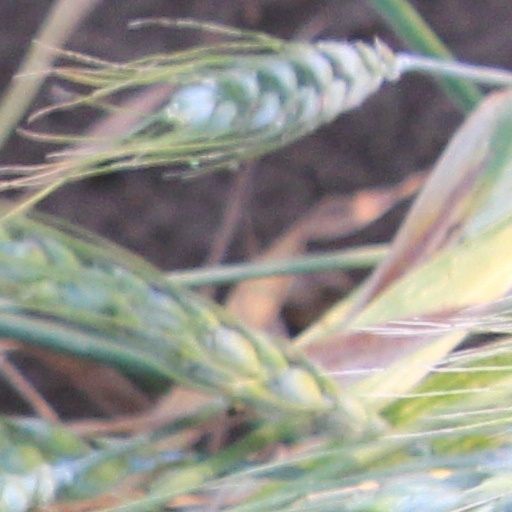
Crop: wheat